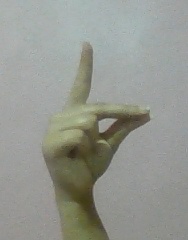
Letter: ta